Rolls-Royce aircraft piston engines

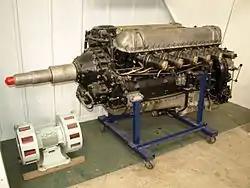
A preserved Rolls-Royce Griffon 58, one of the last Rolls-Royce piston engines to be produced. The red and white "dumb bell" object to the left of the engine is an air raid siren exhibit

Rolls-Royce produced a range of piston engine types for aircraft use in the first half of the 20th century. Production of own-design engines ceased in 1955 with the last versions of the Griffon; licensed production of Teledyne Continental Motors general aviation engines was carried out by the company in the 1960s and 1970s.